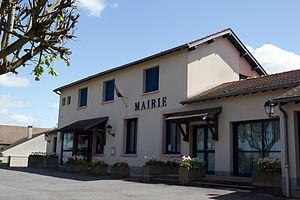
Baulne est une commune française située à quarante et un kilomètres au sud de Paris dans le département de l'Essonne en région Île-de-France.